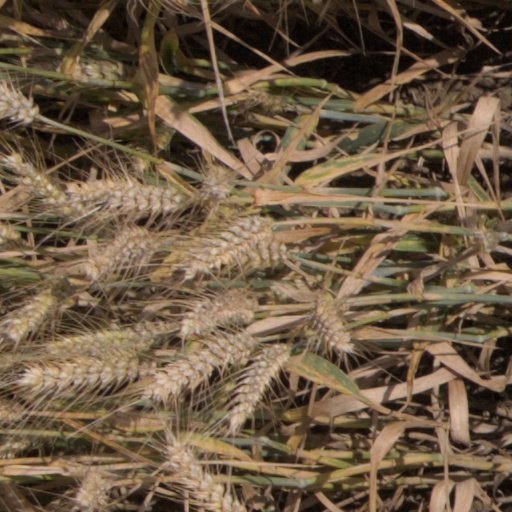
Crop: wheat